Easter Road (street)

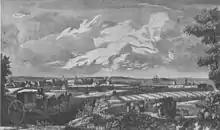

According to Robert Chambers, writing in 1824, Leith Walk, as its name suggests, was a gravel-surfaced footway, only opened to wheeled traffic after the completion of North Bridge in 1772. Before that Easter Road had been the route taken by coaches running between Edinburgh and Leith. The Edinburgh article in the Statistical Account of Scotland (1791–99) contains evidence from the publisher William Creech that coach traffic between Edinburgh and Leith increased from hourly to half-hourly between 1763 and 1783.